395th Infantry Regiment (United States)

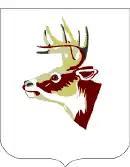
395th Infantry Regiment coat of arms.

The 395th Infantry Regiment was an infantry regiment of the United States Army, part of the 99th Infantry Division during World War II. It was organized with the rest of the 99th on 16 November 1942 at Camp Van Dorn, Mississippi. During the Battle of the Bulge, the regiment—at times virtually surrounded by Germans—was one of the few units that did not yield ground to the attacking Germans. On at least six occasions they called in artillery strikes on or directly in front of their own positions. Their success in defending Höfen resulted in the 395th Infantry being repeatedly assigned to other divisions for difficult assignments during the remainder of the war, earning them the sobriquet, "Butler's Blue Battlin' Bastards". The unit was inactivated after World War II, then became a reserve unit, and was redesignated as the 395th Regiment in 1999.